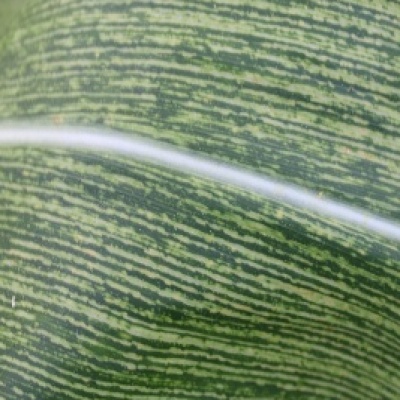
Label: Corn_(Maize)___Maize_Streak_Virus